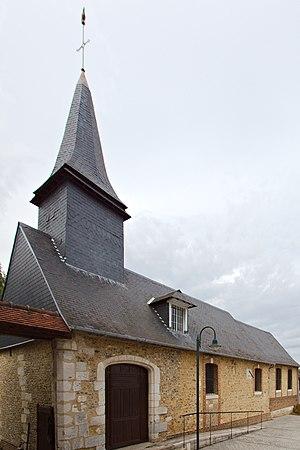
Église de la Trinité, rue de l’Église à Roncherolles-sur-le-Vivier
Roncherolles-sur-le-Vivier est une commune française située dans le département de la Seine-Maritime en région Normandie.